Sebastopol Bell, Windsor

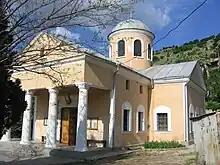
The Church of the Twelve Apostles at Balaklava, a port settlement close to Sevastopol.

The Sebastopol Bell in Windsor is one of two large bells captured at the Siege of Sebastopol in 1855 at the close of the Crimean War. It is hung in the Round Tower of Windsor Castle and is only rung on the death of the most senior members of the royal family.